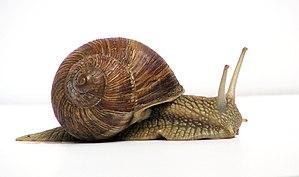
Escargot de Bourgogne. Español: Caracol de Borgoña. Nota: Muchas organizaciones que apoyan el decrecimiento, han adoptado como logo el caracol, en referencia a las ideas de Iván Illich sobre la ""Lógica del Caracol"". Iván Illich señala que «El caracol construye la delicada arquitectura de su concha añadiendo una tras otra las espiras cada vez más amplias. Después cesa bruscamente esa tarea y comienza a enroscarse esta vez en decrecimiento, ya que una sola espira más daría a la concha una dimensión 16 veces más grande, lo que en lugar de contribuir al bienestar del animal, lo sobrecargaría
La sous-classe des Heterobranchia est une sous-classe de mollusques vivant sur terre, dans les eaux douces ou salées.
Les pulmonés constituent un ordre de mollusques gastéropodes adapté à la vie hors de l'eau, comprenant notamment la plupart des animaux communément appelés « escargots » et « limaces ».
Les stylommatophores sont un groupe rassemblant les gastéropodes connus sous les noms d'escargots et de limaces. Il s'agit par conséquent de mollusques presque exclusivement terrestres par opposition aux basommatophores qui partagent avec eux la particularité de disposer d'un poumon, organe de la respiration aérienne, mais sont revenus à un mode de vie aquatique.